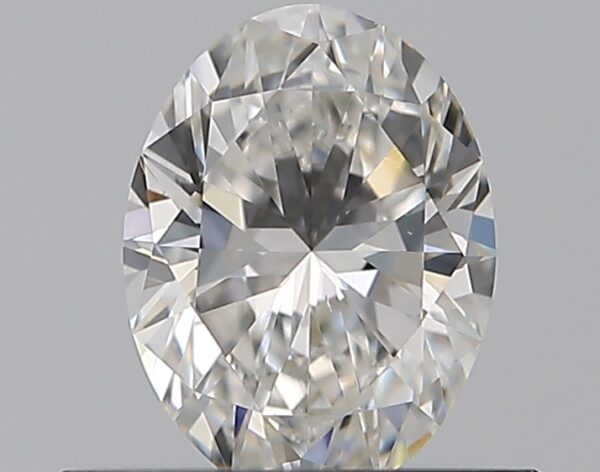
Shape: oval
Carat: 0.5
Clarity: VS2
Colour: F
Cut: EX
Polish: EX
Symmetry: VG
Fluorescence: ST
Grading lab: GIA
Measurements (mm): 6.15 x 4.59 x 2.89